Wakelon School

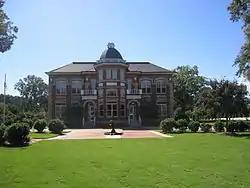

The Wakelon School is a historic school building located in Zebulon, Wake County, North Carolina, a suburb of Raleigh. Wakelon was designed by architect Charles E. Hartge and was built in 1908. It served as an elementary school until the student population became too large for the facility. GlaxoSmithKline purchased Wakelon School from the Town of Zebulon in 1986 and used the building for office space. In March 2007 voters approved to repurchase Wakelon to be used as the new town hall. Renovations began in early 2008.